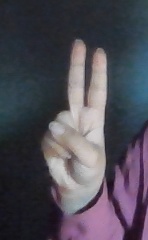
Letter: taa